Hebrides

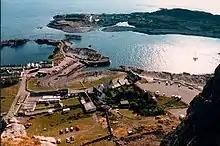
Sea-filled slate quarries on Seil (foreground) and Easdale in the Slate Islands

For those who remained, new economic opportunities emerged through the export of cattle, commercial fishing and tourism. Nonetheless, emigration and military service became the choice of many and the archipelago's populations continued to dwindle throughout the late 19th century and for much of the 20th century. Lengthy periods of continuous occupation notwithstanding, many of the smaller islands were abandoned.